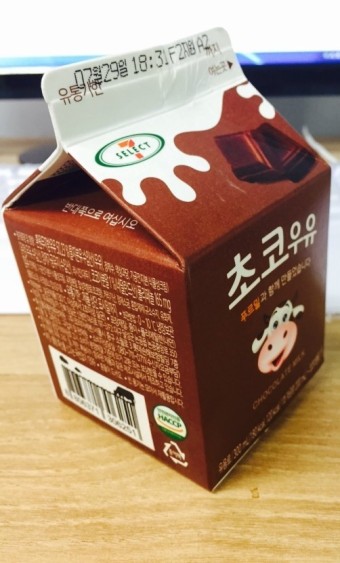
Label: paper